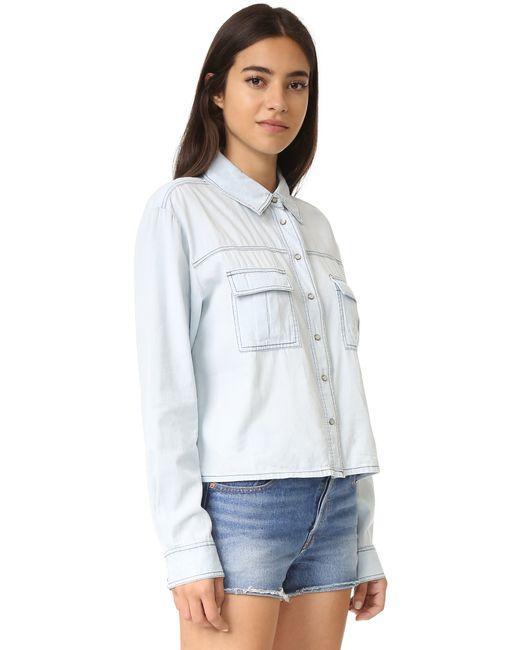
Leichte Button-Down-Jeansjacke für Damen